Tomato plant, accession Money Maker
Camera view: tilt-top (135 deg); turntable rotation: 330 degrees
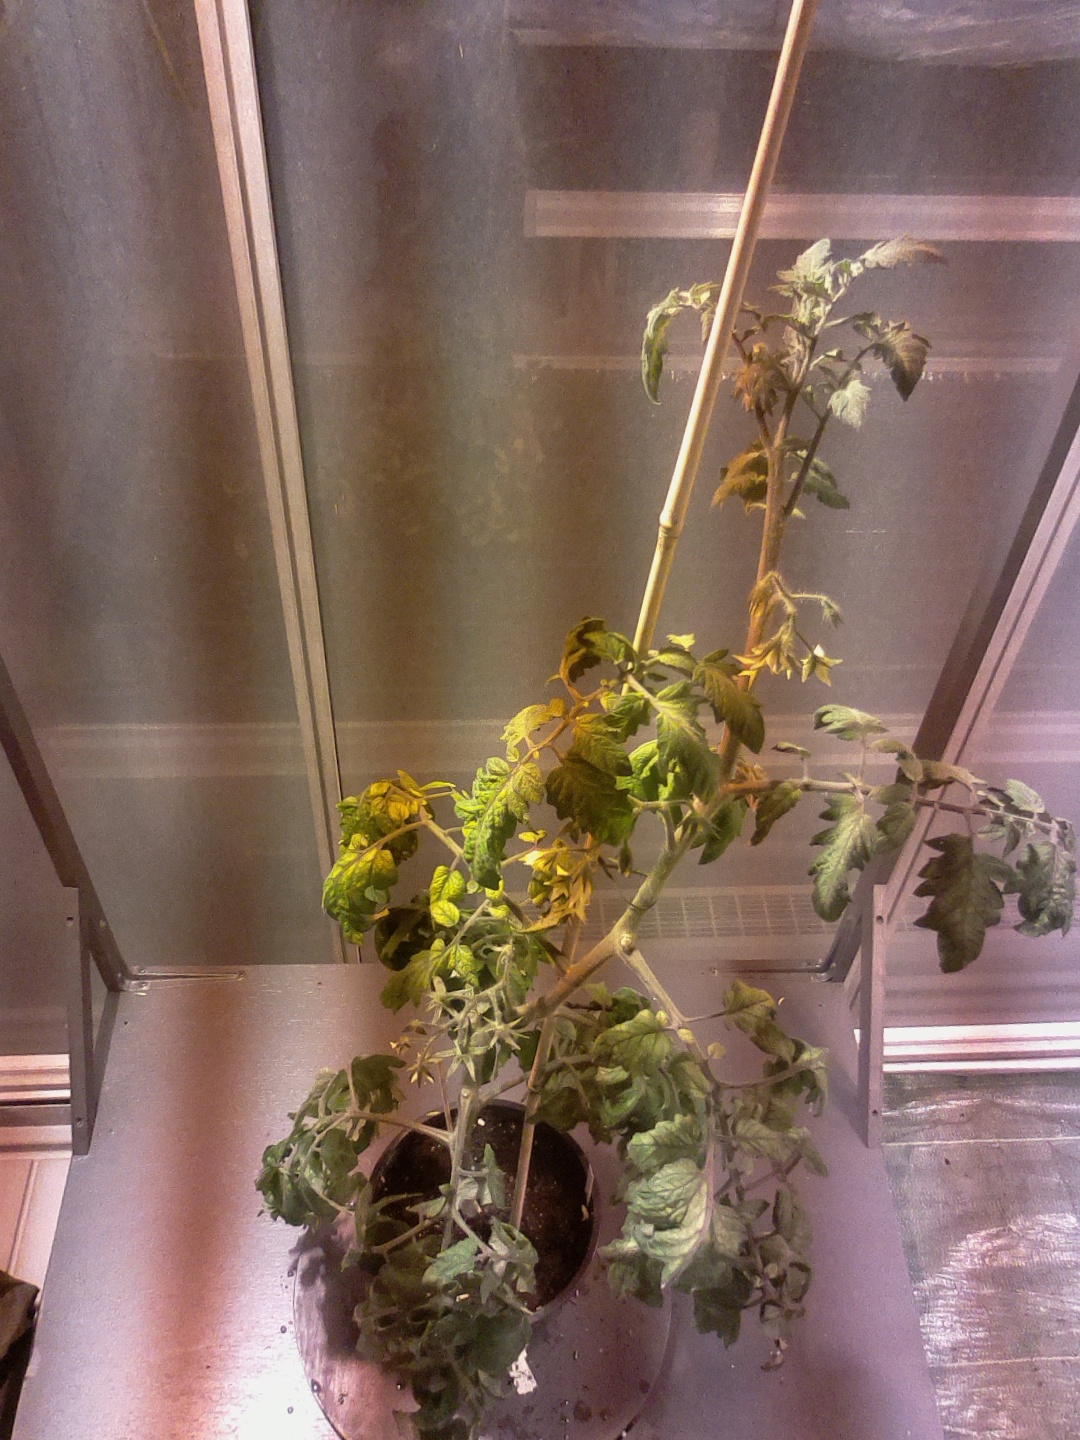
BBCH growth stage 70: Fruits at the main stem or branches visibles